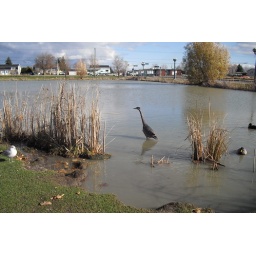
The blue heron at home in &amp;quot;his&amp;quot; pond - right smack in the middle of town.